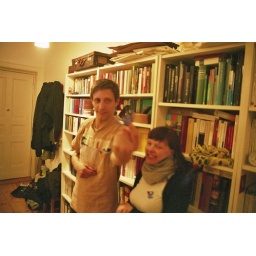
sitting and standing around at a saturday night, late march 2009.